Santa Ana, El Salvador

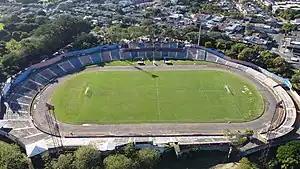
Estadio Óscar Quiteño

Santa Ana is home to C.D. FAS, one of the most famous football (soccer) clubs in El Salvador. Their home stadium is Estadio Óscar Quiteño, built in 1963 with an approximate capacity of 20,000 fans.